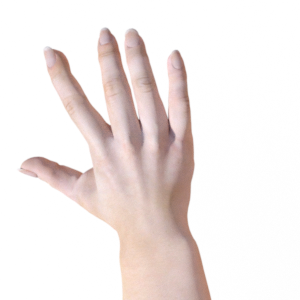
Label: paper